Honolulu Museum of Art

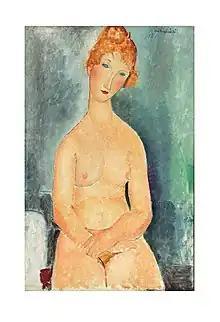
Amedeo Modigliani (Italian, 1884–1920), Seated Nude, c. 1918. Oil on canvas. Gift of Mrs. Carter Galt, 1960 (2895.1)

New galleries exploring cross-cultural influences were renovated and reopened in the Western Wing in November 1999. A new gallery for Korean art opened in June 2001. New galleries for the arts of India, Indonesia, and Southeast Asia were renovated and opened in January 2002. A new gallery for the art of the Philippines named for retiring Museum Director and his wife, George and Nancy Ellis, opened in 2003. In February 2005, the museum opened an Asian Painting Conservation Studio. In December 2005, renovation of the Western Art galleries was completed.